Raangi

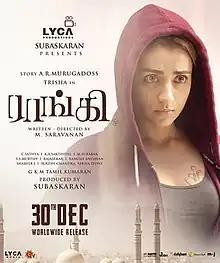
Movie Poster

Raangi is a 2022 Indian Tamil-language action thriller film directed by M. Saravanan and produced by Allirajah Subaskaran under the banner of Lyca Productions. The film stars Trisha Krishnan, Bekzod Abdumalikov and Anaswara Rajan (in her Tamil debut) in the lead roles. The film's music was composed by C Sathya, while cinematography and editing were handled by K. A. Sakthivel and M Subarak respectively. The film was released theatrically on 30 December 2022.